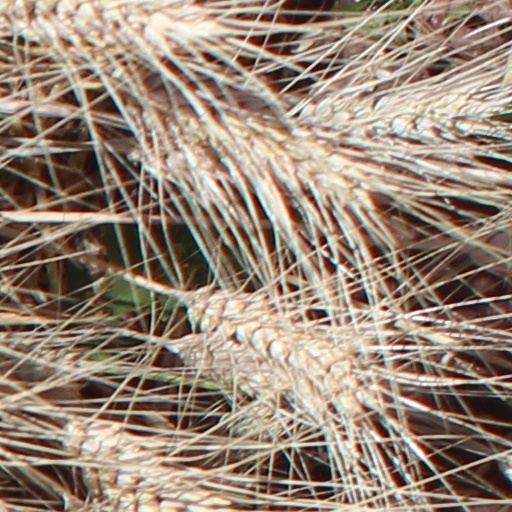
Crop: wheat